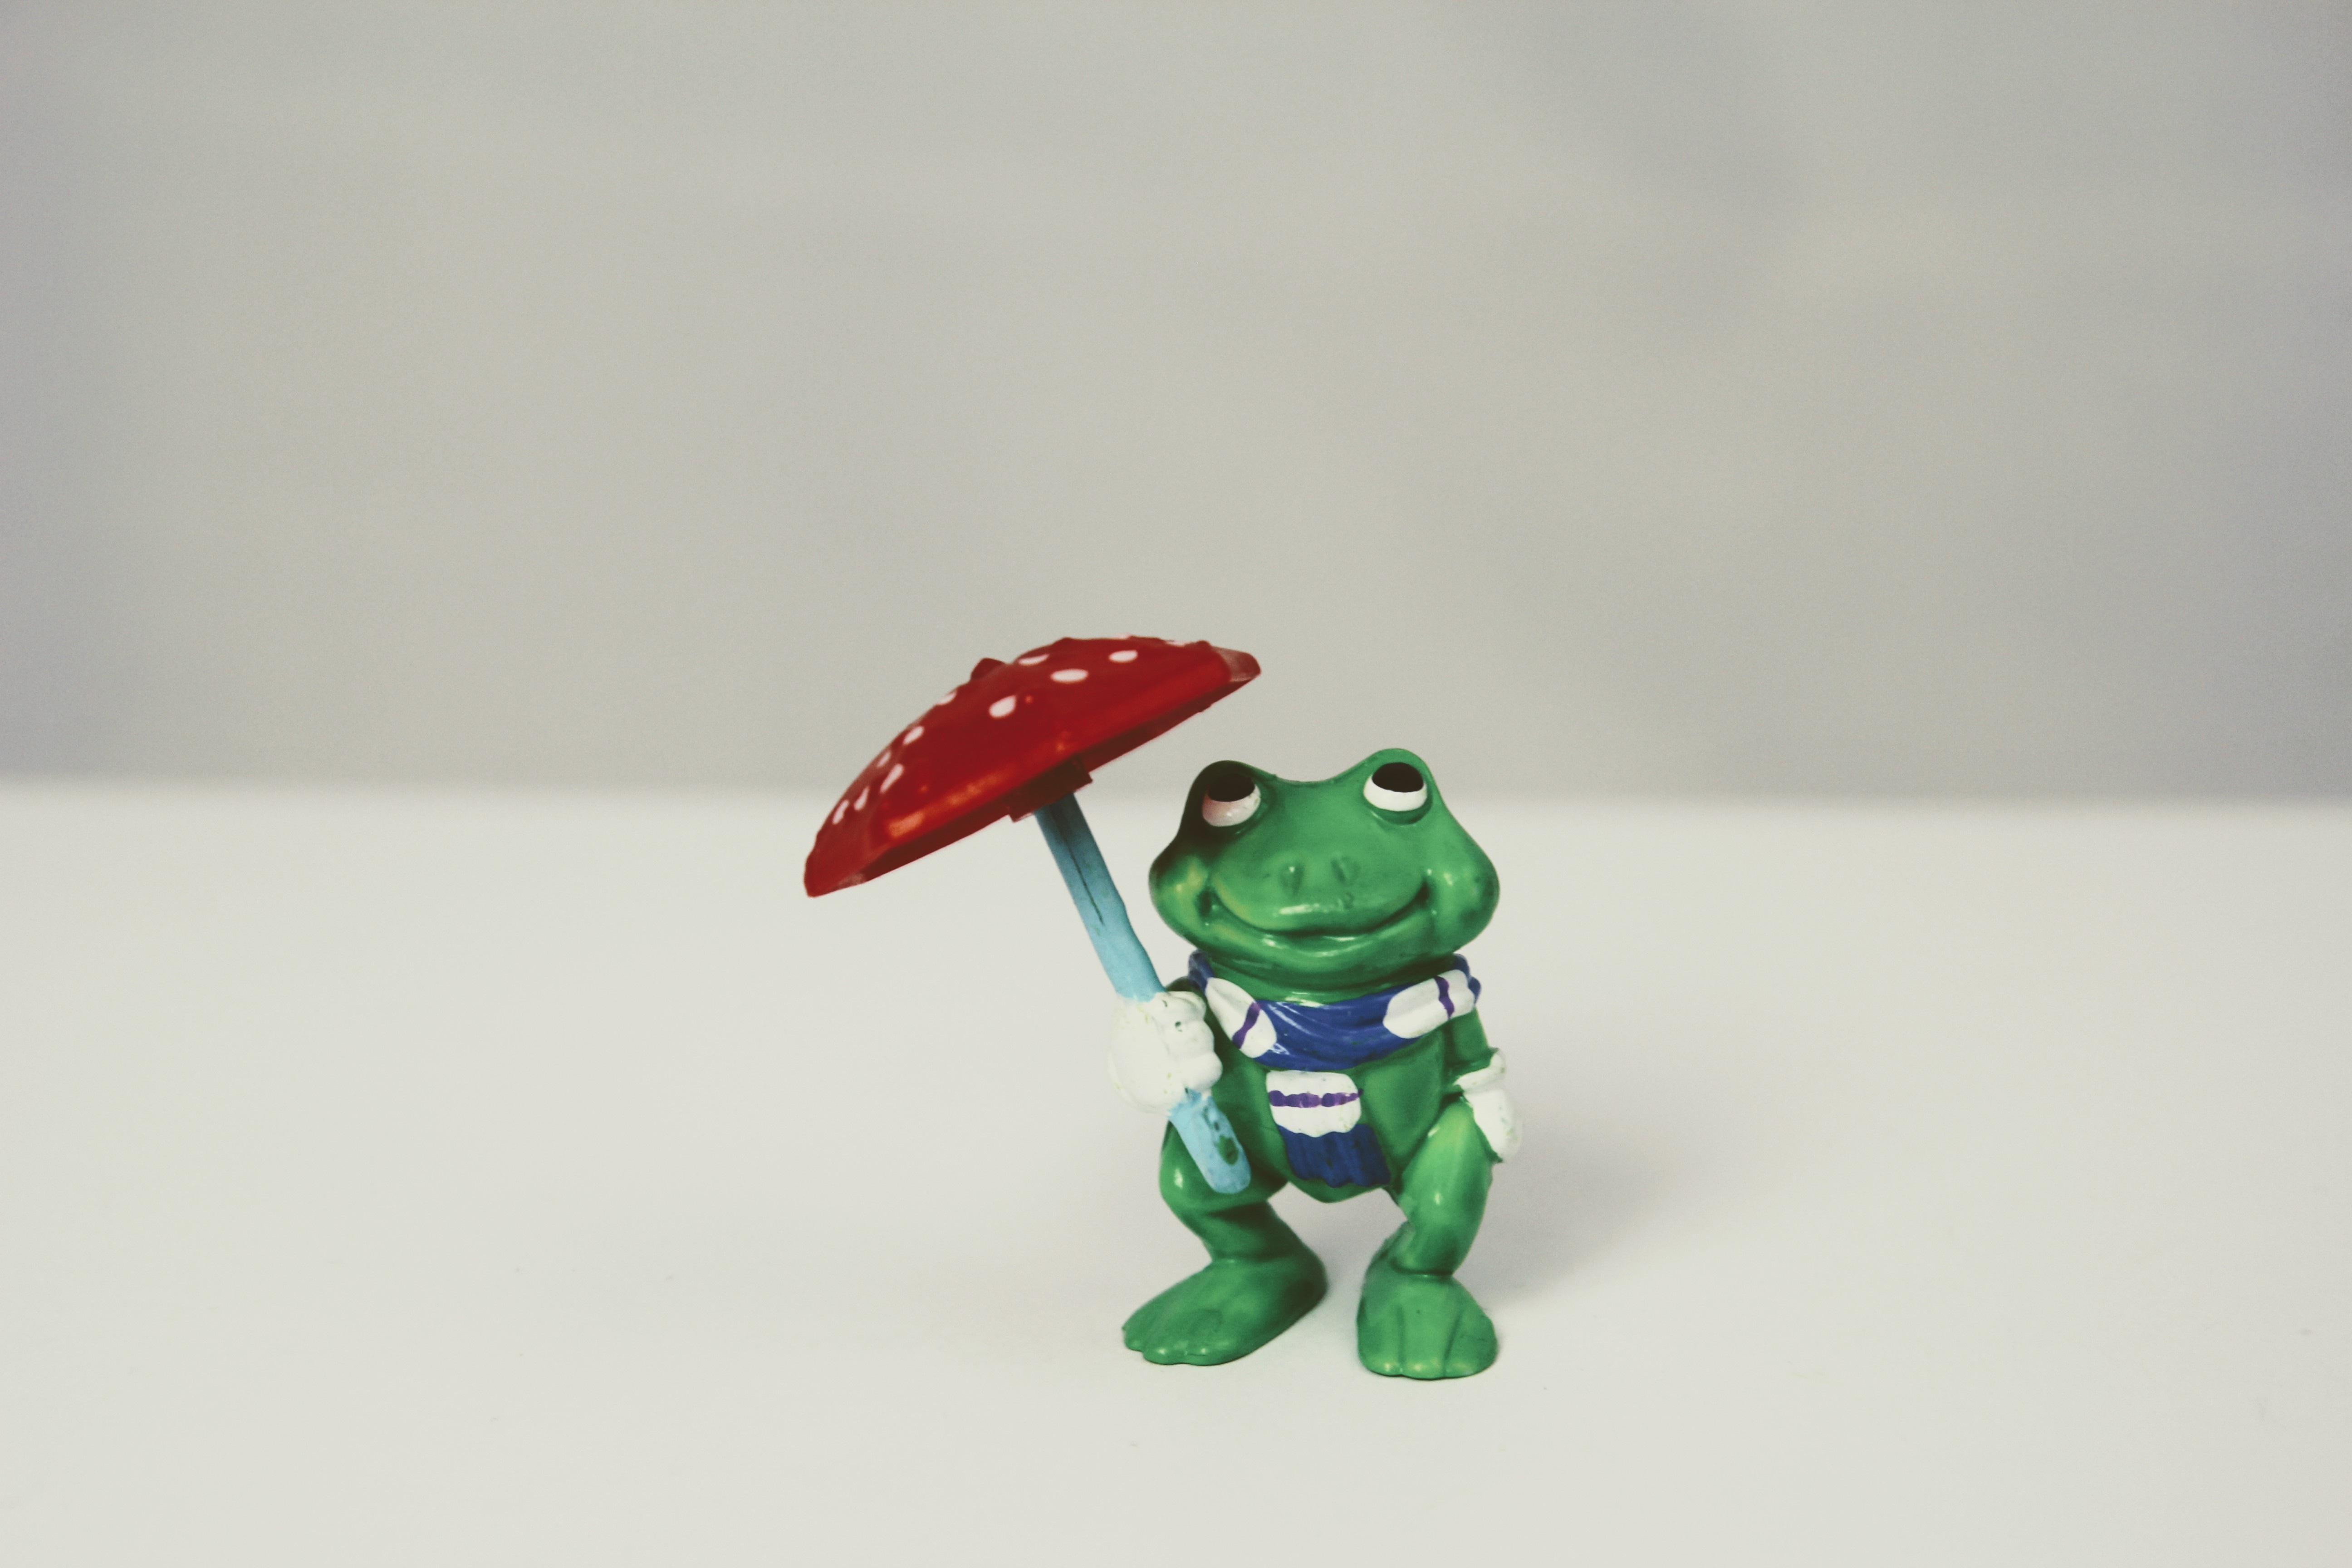
hand, screen, isolated, green, frog, toy, figurine, green frog, weatherman